Marcus Banks

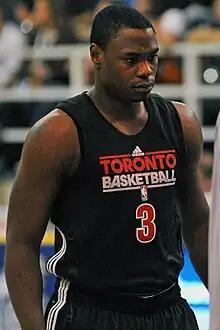
Banks with the Raptors

Arthur Lemarcus Banks III (born November 19, 1981) is an American former professional basketball player. He played college basketball for the UNLV Runnin' Rebels, where he was Co-Defensive Player of the Year as a senior. He was selected with the 13th pick in the first round of the 2003 NBA draft by the Memphis Grizzlies, then traded to the Boston Celtics, along with Kendrick Perkins.